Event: Nepal Earthquake
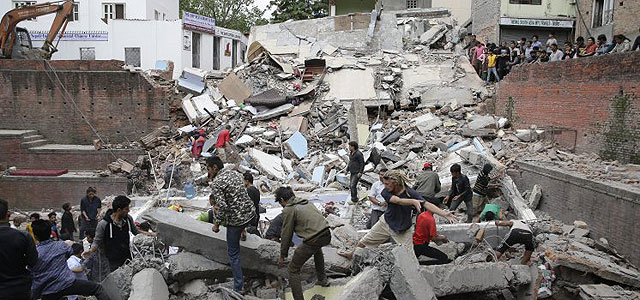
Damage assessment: damage